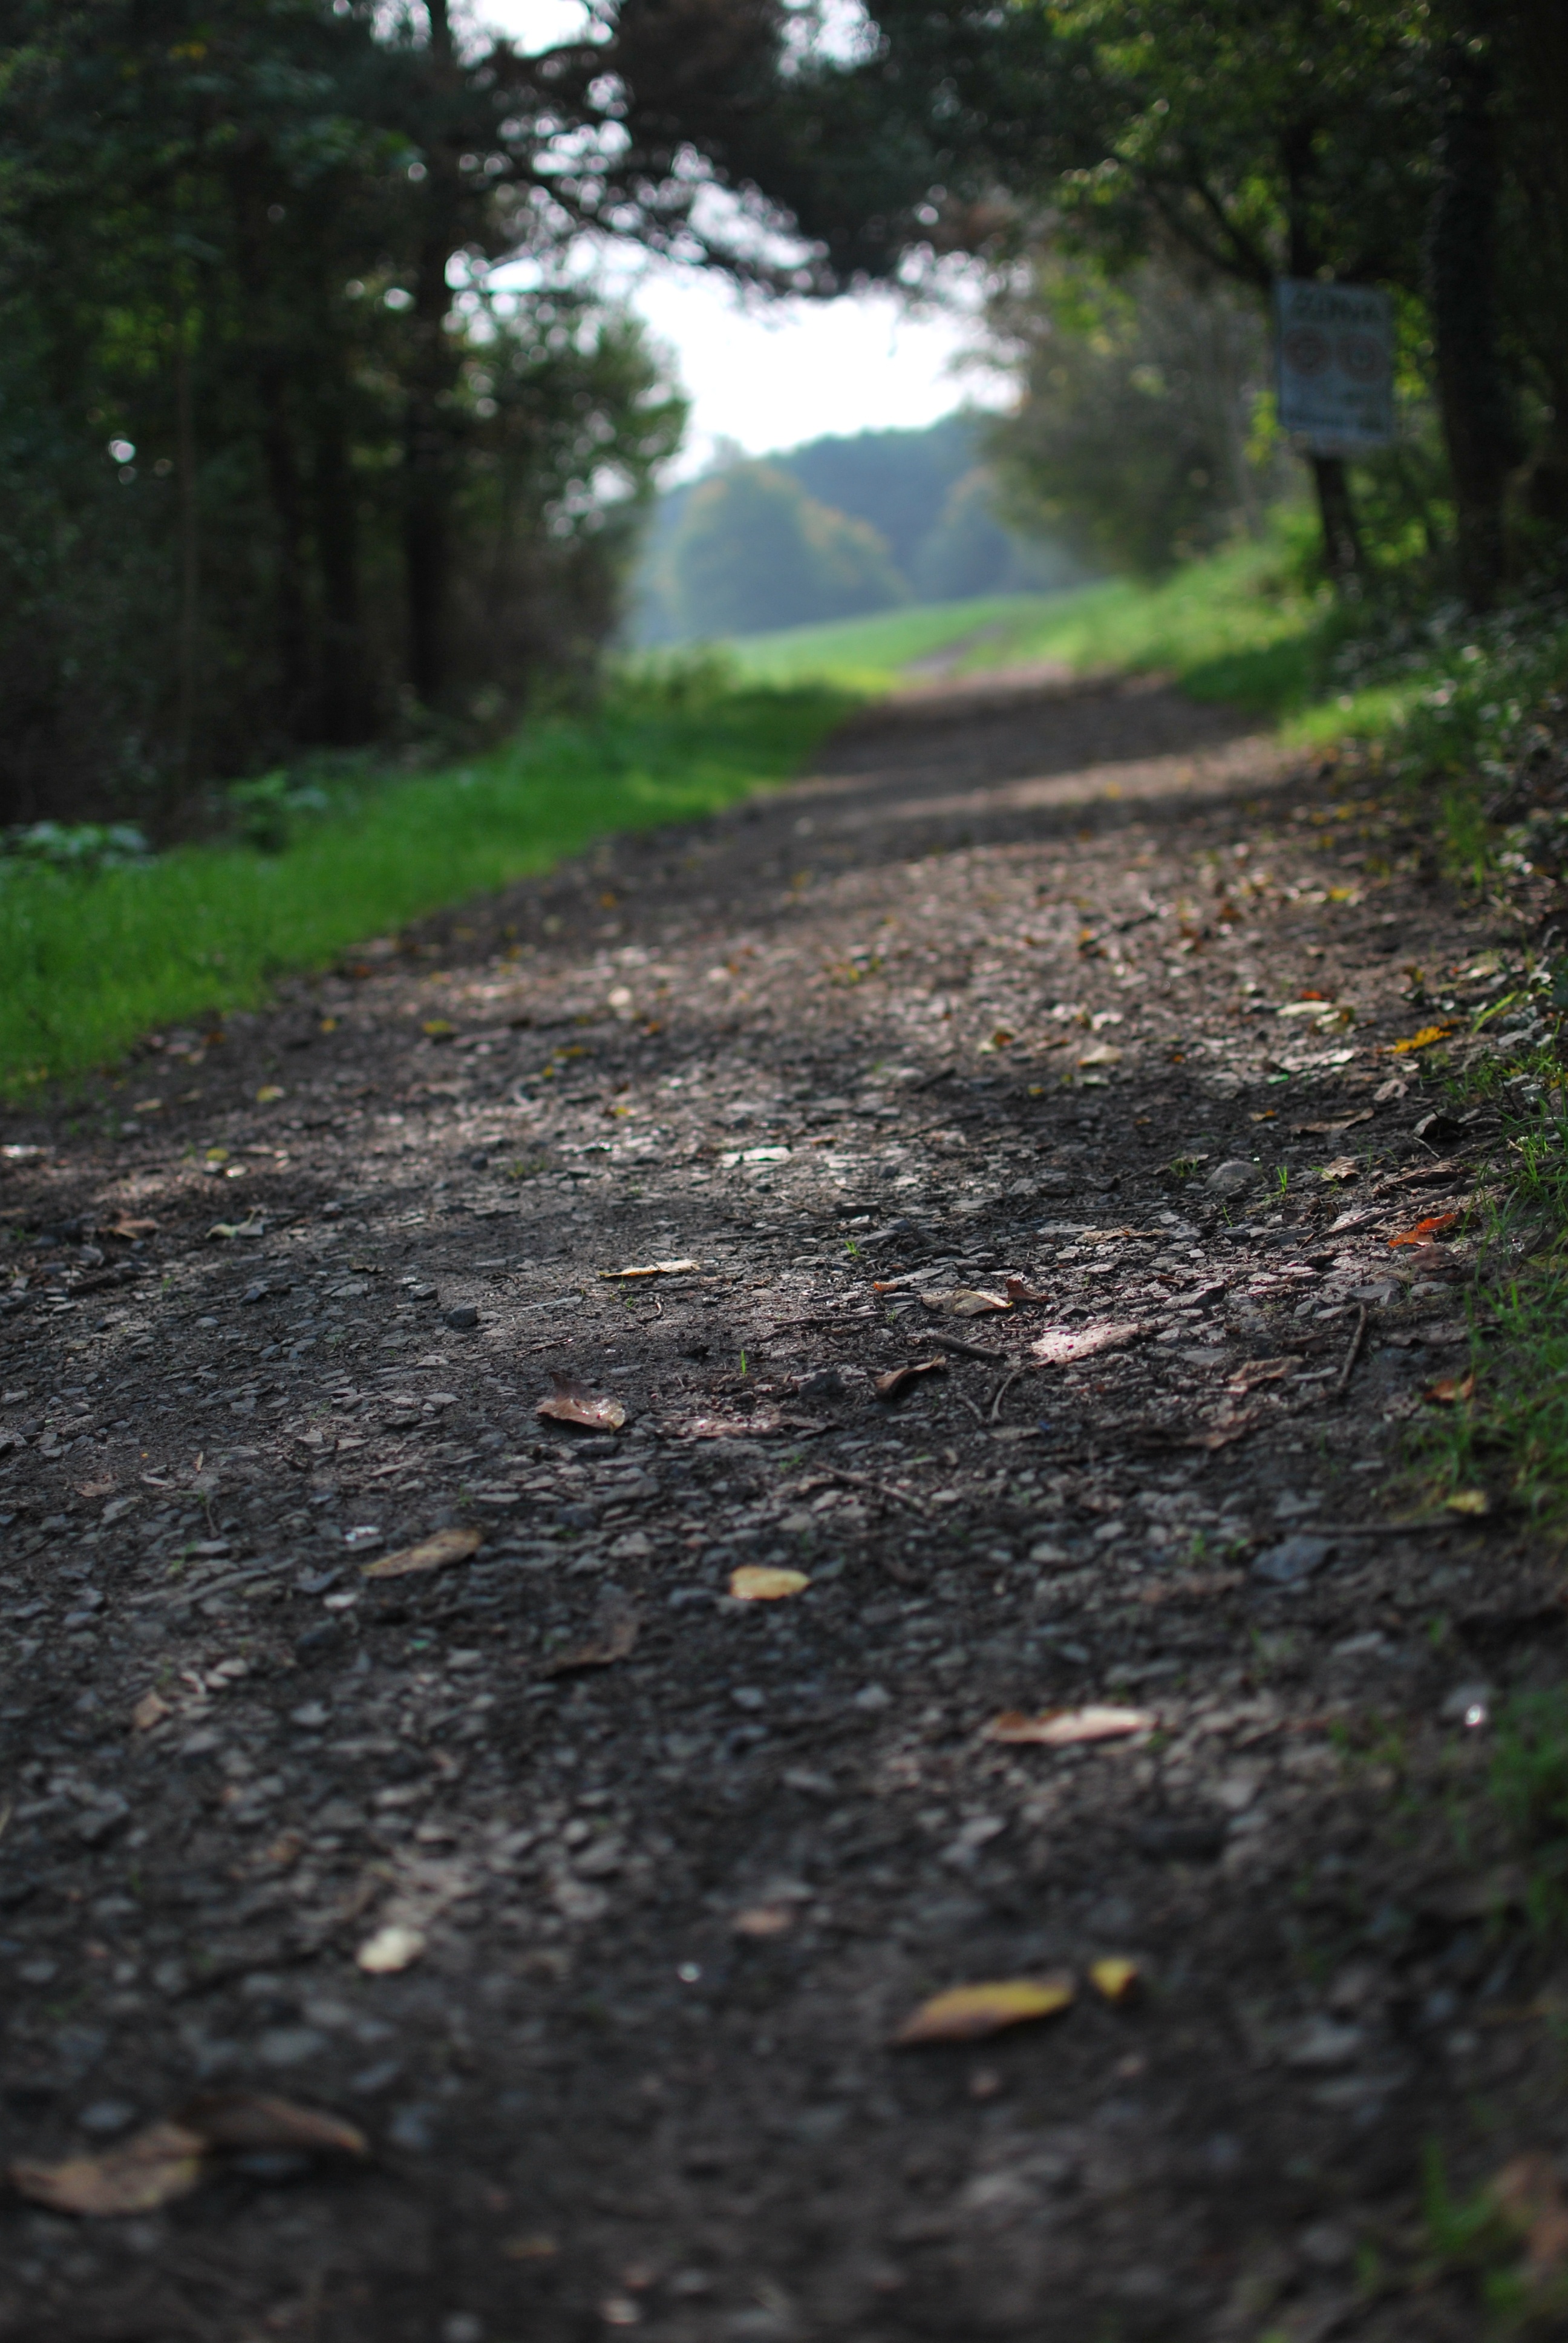
landscape, tree, nature, forest, path, grass, road, trail, sunlight, morning, leaf, green, autumn, soil, season, woodland, habitat, rural area, road surface, natural environment, woody plant